Glazer ownership of Manchester United

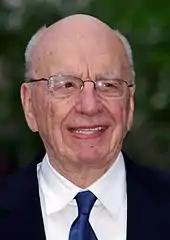
A head-and-shoulders photograph of an old, bald man with grey hair on the sides of his head. He is wearing spectacles and a white shirt with a blue tie and dark jacket.

Manchester United was formed as Newton Heath LYR F.C. in 1878 by the workers in the Carriage and Wagon Works of the Lancashire and Yorkshire Railway's Newton Heath depot. In 1901, the club was in over £2,500 of debt and facing a winding-up order; however, they were saved by local brewer John Henry Davies, who changed their name to Manchester United in 1902. After Davies' death in 1927, the club fell into financial difficulties once again, but James W. Gibson stepped in as a new financial benefactor in 1931. Gibson himself died in 1951, but while his widow, Violet, inherited the ownership of the club, its control passed to director and former player Harold Hardman.